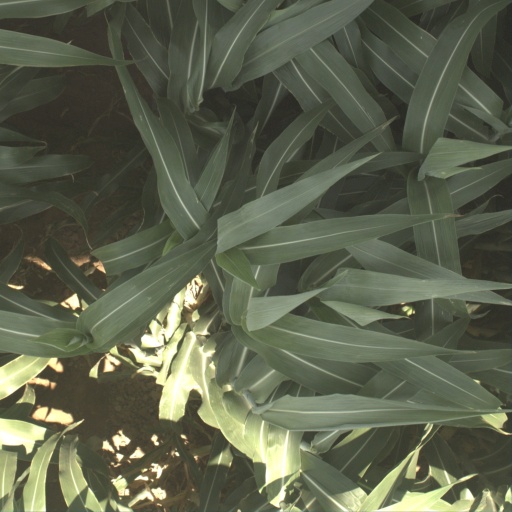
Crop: sorghum